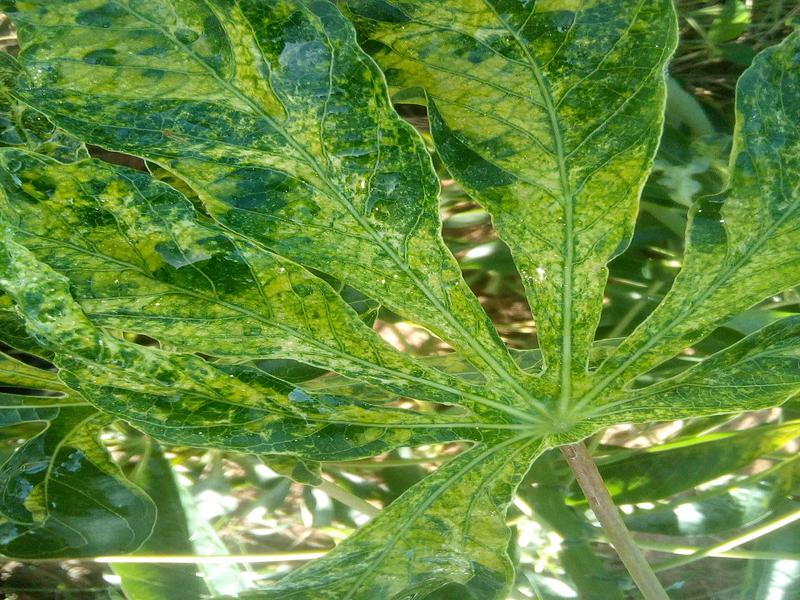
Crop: cassava
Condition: mosaic_disease